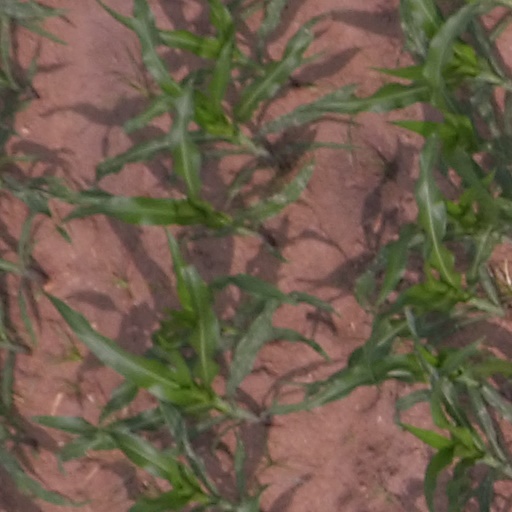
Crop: maize; corn